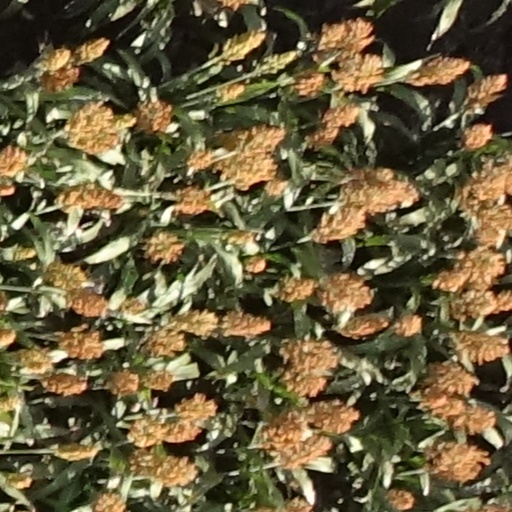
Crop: sorghum